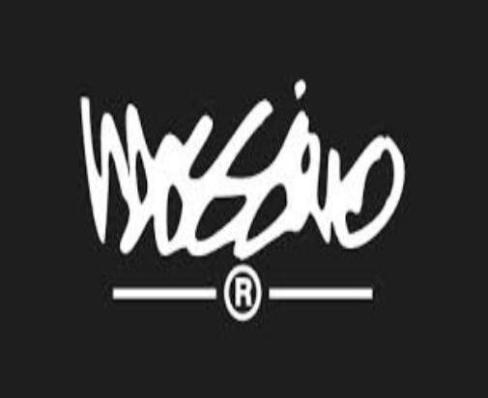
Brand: mossimo
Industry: Clothes